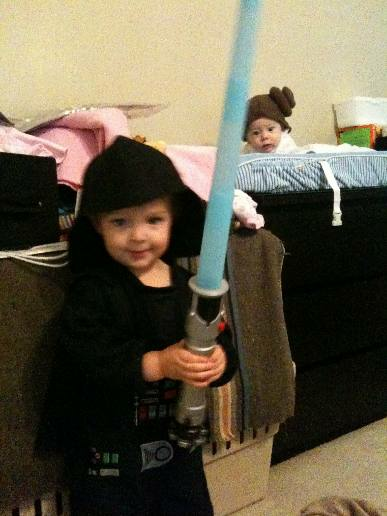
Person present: Yes